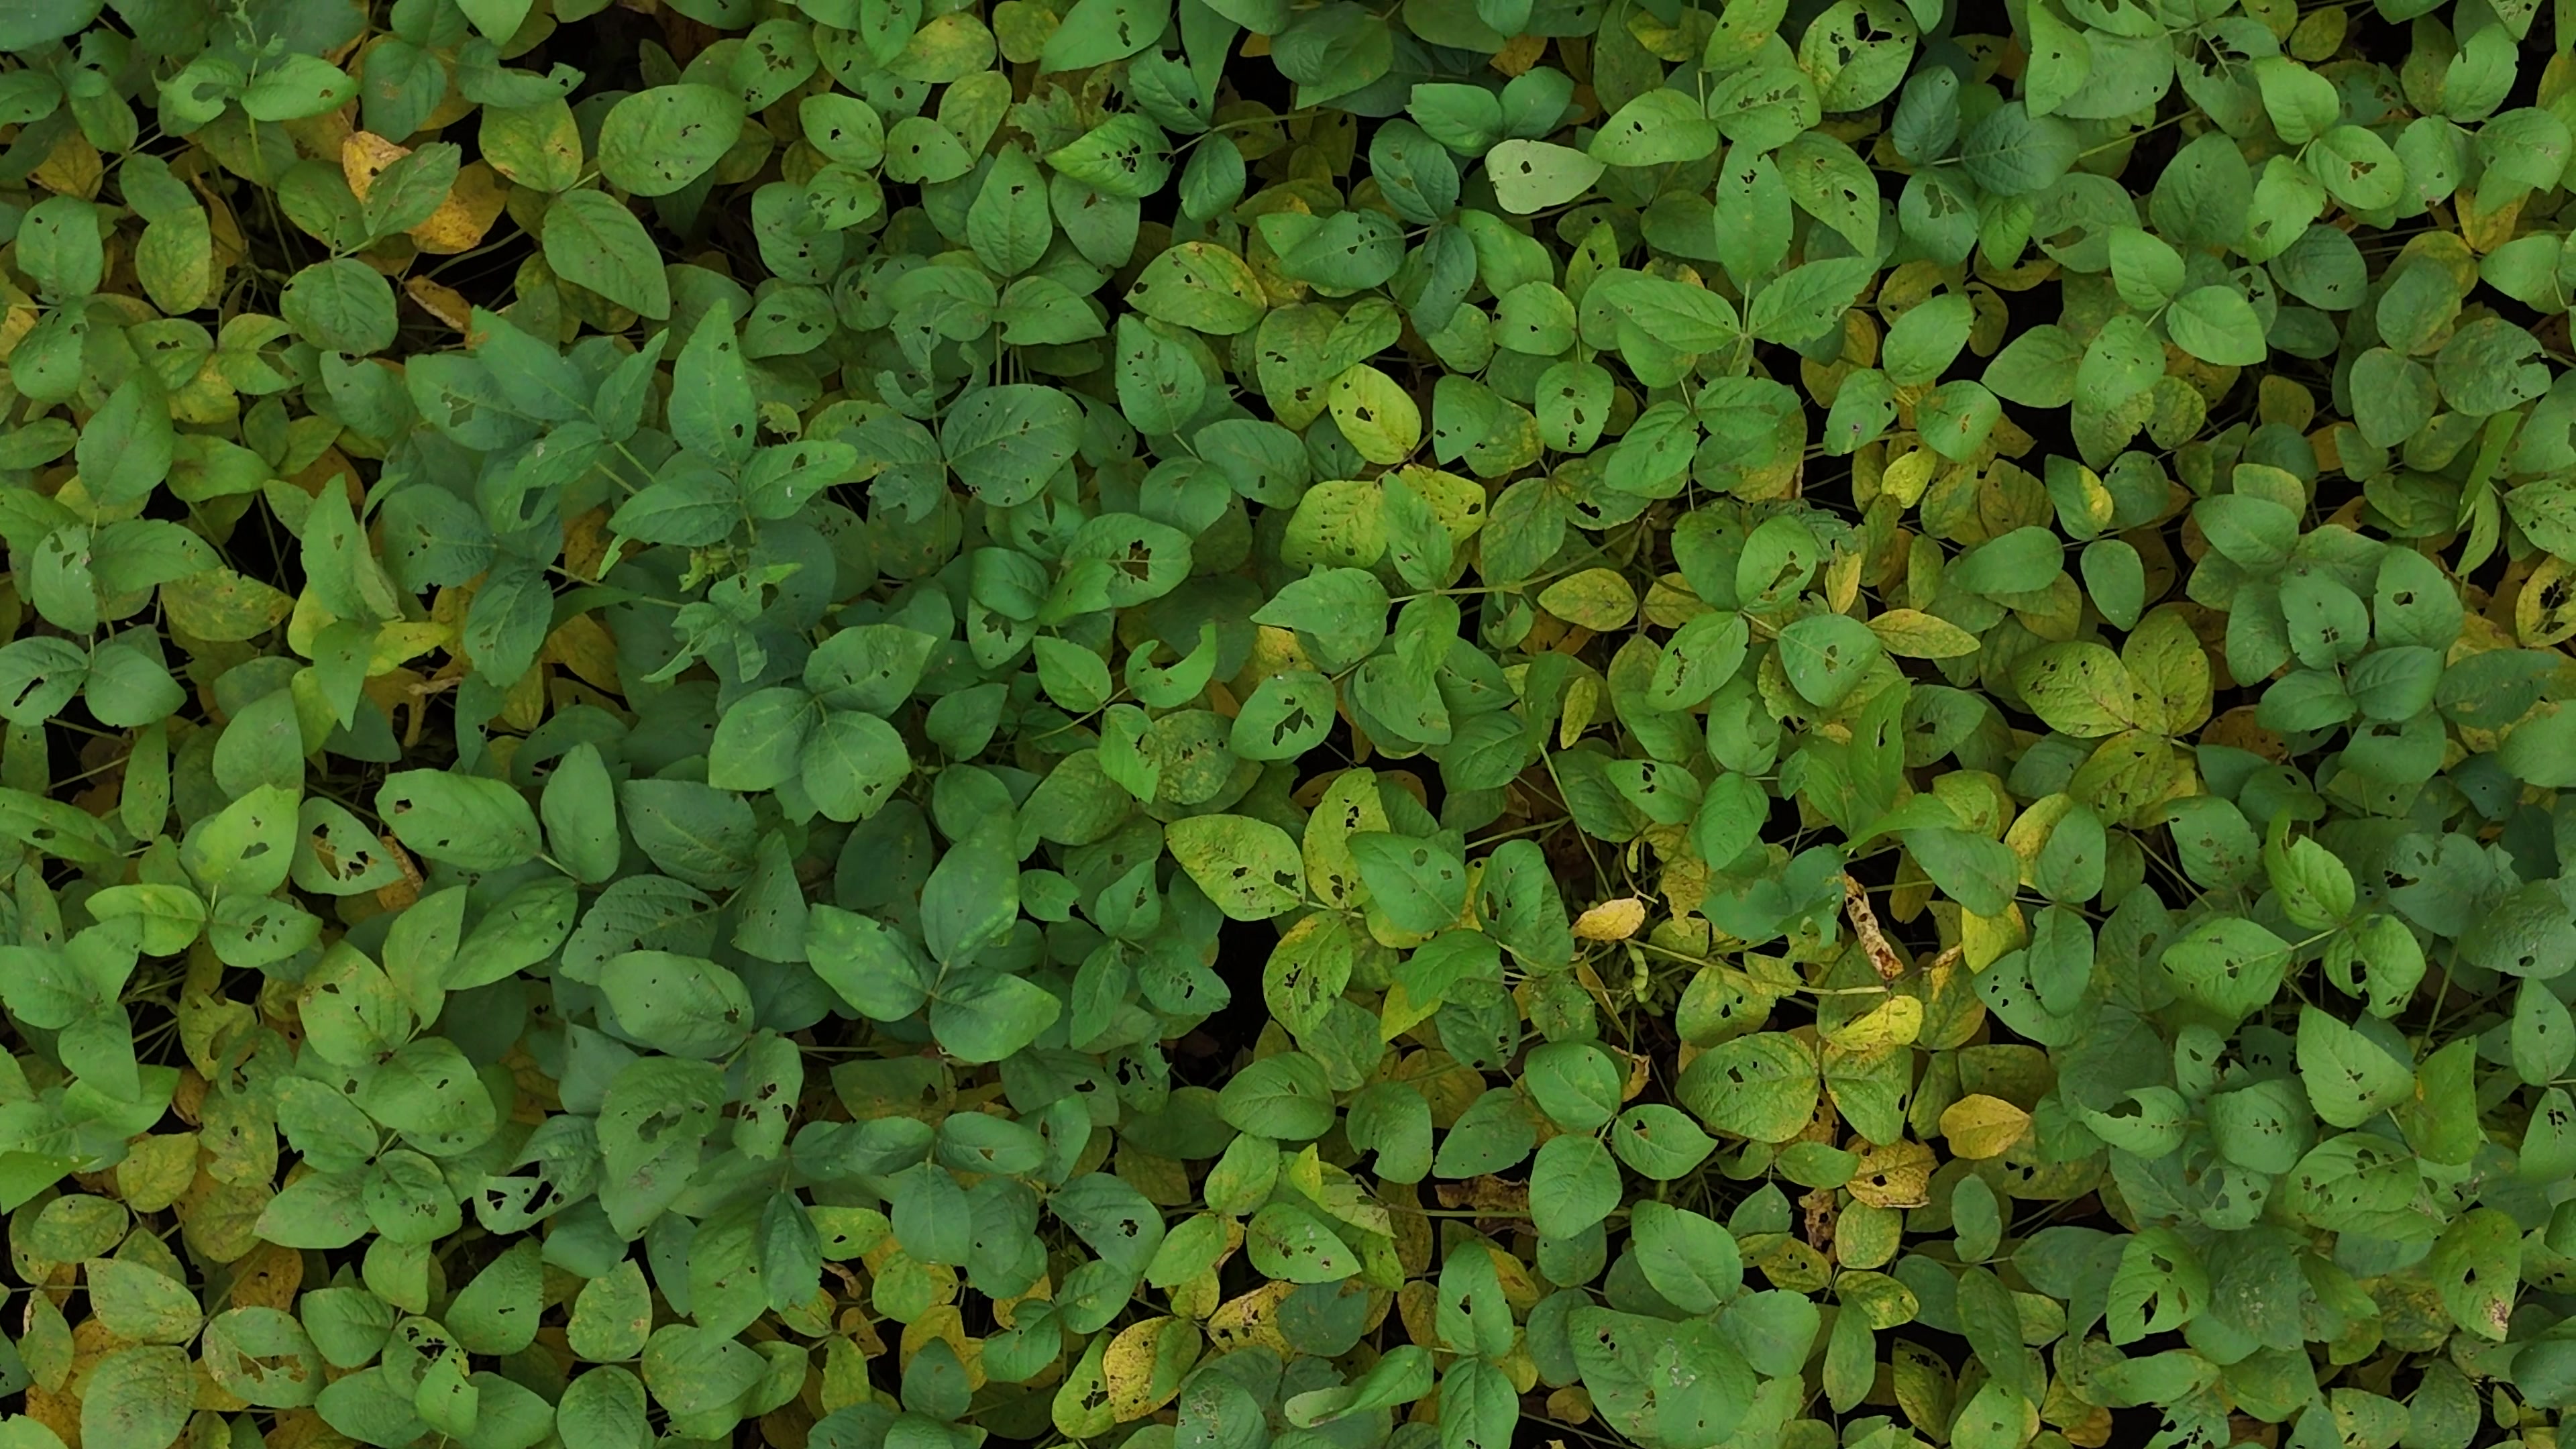
Label: Mosaic